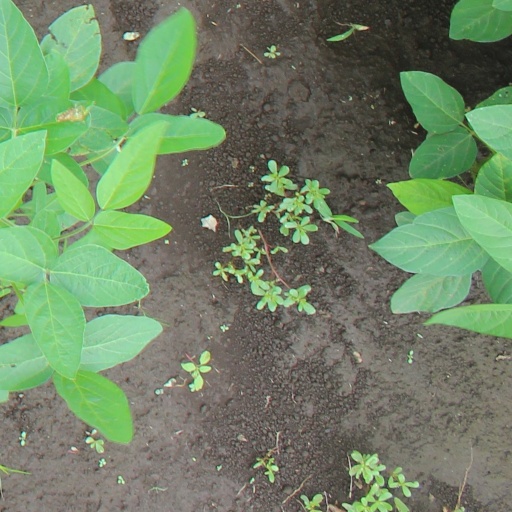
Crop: soybean